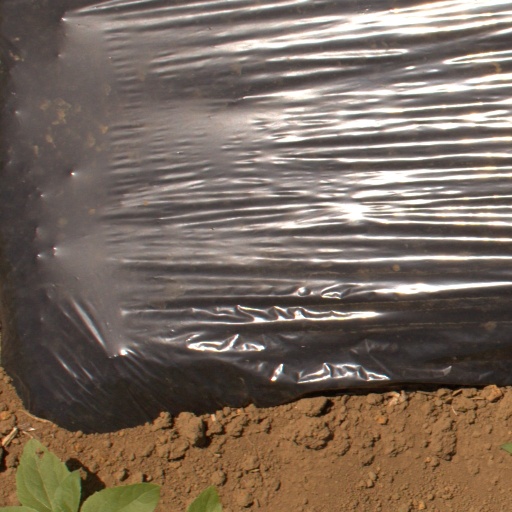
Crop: Jerusalem artichoke